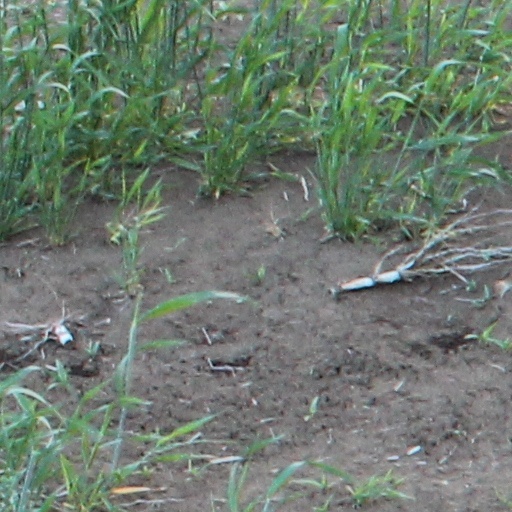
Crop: wheat